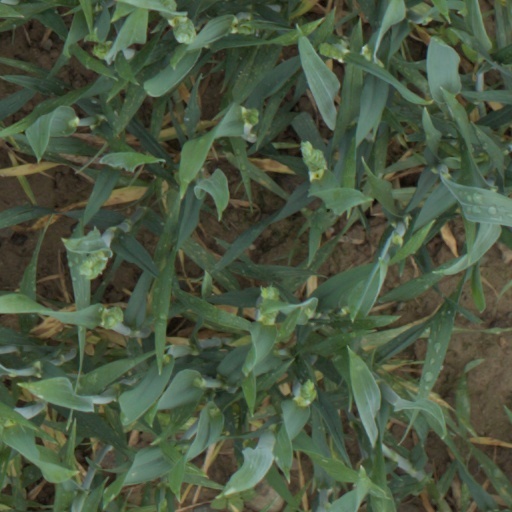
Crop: wheat